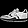
Label: Sneaker